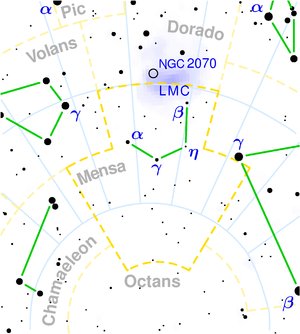
Taffelbjerget (stjernebillede)
Stjernebilledet Taffelbjerget (Mensa).
Taffelbjerget er et stjernebillede på den sydlige himmelkugle.